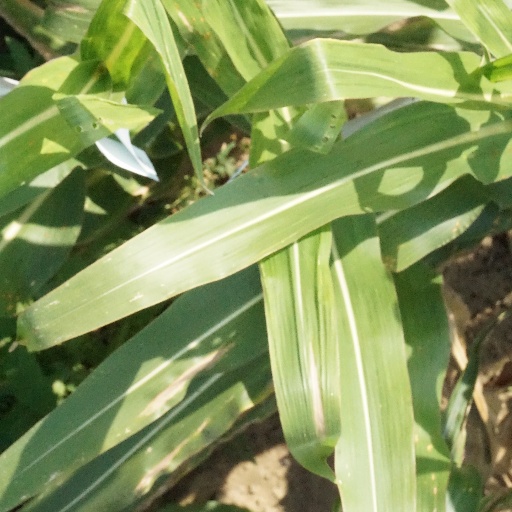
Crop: maize; corn